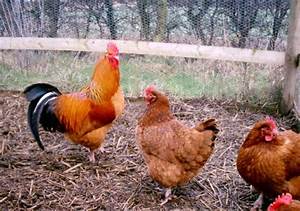
Label: chicken